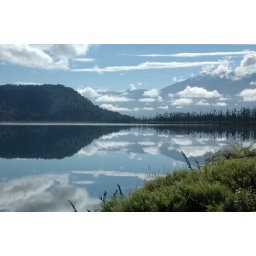
lake - mirror in New Zealand (west coast, south island, near Franz Josef)